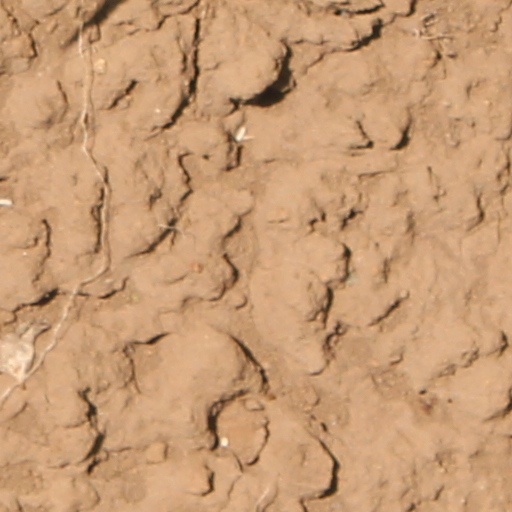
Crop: wheat